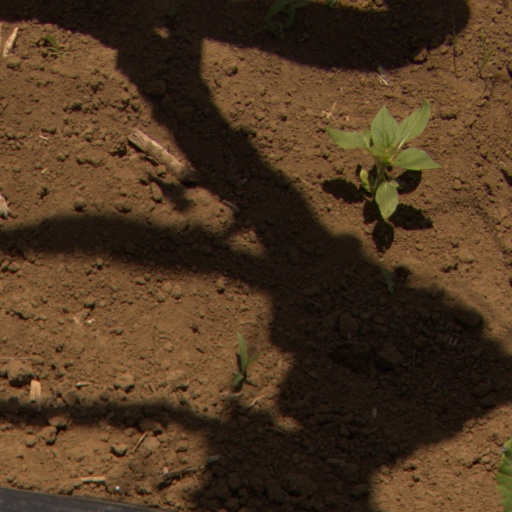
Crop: Jerusalem artichoke